Tyler Young (racing driver)

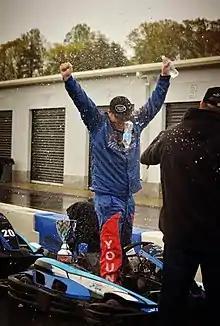
Young celebrates after winning the DNQuinn 500 go-kart race in 2014

When he was 12, Young started racing in the International Karting Federation, winning a championship in 2004. Afterwards, he ran races in Hobby Stocks, Sport Modifieds and Modifieds, moving to Mooresville, North Carolina in 2008 to continue his career. That year, he began competing in the Hooters Pro Cup Series, finishing 27th in his debut at South Boston Speedway.